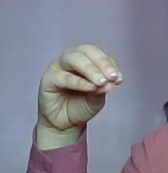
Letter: ha